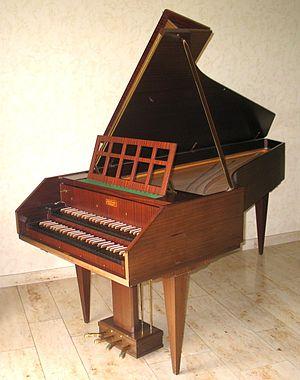
Clavecin Sperrhake construit en 1976
Un clavecin est un instrument de musique à cordes muni d'un ou plusieurs claviers dont chacune des cordes est « pincée » par un dispositif nommé sautereau.
Sperrhake est le nom d'une des principales marques de clavecins allemandes du XXᵉ siècle. L'atelier est situé à Passau en Bavière.
L'histoire du clavecin est, en tant que telle, une science récente car aucun traité d'ensemble sur ce sujet n'a été rédigé avant la période moderne. Elle s'appuie sur une iconographie et des documents écrits épars et disparates et sur l'étude des instruments anciens, souvent profondément altérés au cours de leur existence et aujourd'hui conservés dans les musées et les collections privées ; si nombre d'entre eux sont signés, datés et susceptibles d'un suivi dans les archives, beaucoup d'autres sont anonymes et ouvrent encore un vaste champ d'investigation aux experts.